Rolls-Royce/Snecma Olympus 593

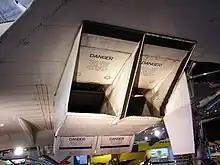
The initial converging section of the intake which produces drag. With the front ramps deflected down to the Mach 2 position, shown by the clean white area, decelerating supersonic flow was present through 3 shocks with increasing static pressure on the forward-facing surface to cause a rearward drag force

The Concorde's variable-geometry intake, designed by BAC, like any jet-engine intake, has to deliver the air to the engine at as high a pressure as possible (pressure recovery) and with a variation in pressure distribution (distortion) that can be tolerated by the compressor. Poor pressure recovery is an unacceptable loss for the intake compression process, and excessive distortion causes engine surging (from loss of surge margin). If the engine is a turbojet with reheat, the intake also has to supply cooling air for the hot reheat duct and engine nozzle. Meeting all the above requirements over the full range of the certified operating envelope was required for Concorde to become a viable commercial aircraft. They were met with a variable geometry intake and an intake-control system that compromised neither the operation of the engine nor the control of the aircraft.